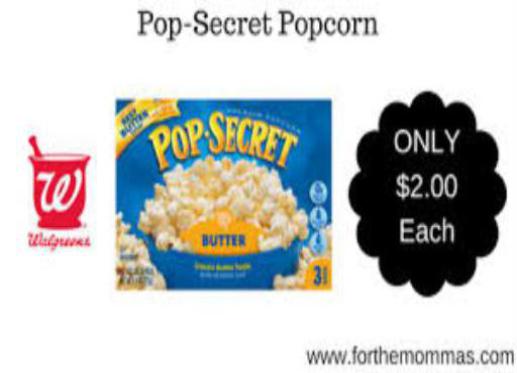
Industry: Food